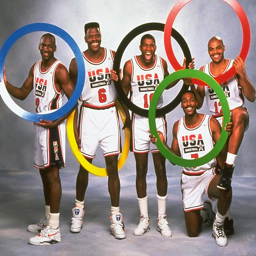
members of basketball shooting guard , actor , basketball players hold up rings for a portrait .